Raúl Alfonsín

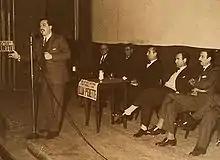
Alfonsín during his successful 1963 congressional campaign

Illia was deposed by a new military coup in June 1966, the "Argentine Revolution". Alfonsín was detained while trying to hold a political rally in La Plata, and a second time when he tried to re-open the UCRP committee. He was forced to resign as a deputy in November 1966. He was detained a third time in 1968 after a political rally in La Plata. He also wrote opinion articles in newspapers, under the pseudonyms Alfonso Carrido Lura and Serafín Feijó. The Dirty War began during this time, as many guerrilla groups rejected both the right-wing military dictatorship and the civil governments, preferring instead a left-wing dictatorship aligned with the Soviet Union, as in the Cuban Revolution. Alfonsín clarified in his articles that he rejected both the military dictatorship and the guerrillas, asking instead for free elections. The UCRP became the UCR once more, and the UCRI was turned into the Intransigent Party. Alfonsín created the Movement for Renewal and Change within the UCR, to challenge Balbín's leadership of the party. The military dictatorship finally called for free elections, allowing Peronism (which had been banned since 1955) to take part in them. Balbín defeated Alfonsín in the primary elections but lost in the main ones. Alfonsín was elected deputy once more.